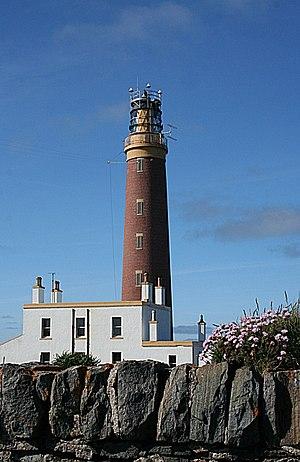
Voici une liste des phares en Écosse. Le Northern Lighthouse Board, dont proviennent une grande partie des informations, est l'organime responsable de la plupart des phares en Écosse, mais il a confié la responsabilité aux autorités portuaires locales les phares dans les grands estuaires. Beaucoup de feux auxiliaires n'apparaissent pas sur cette liste.